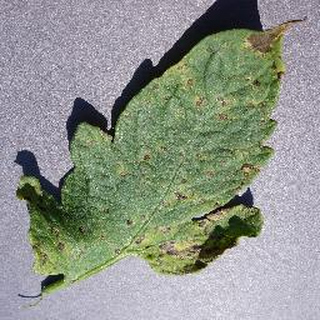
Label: tomato_septoria_leaf_spot